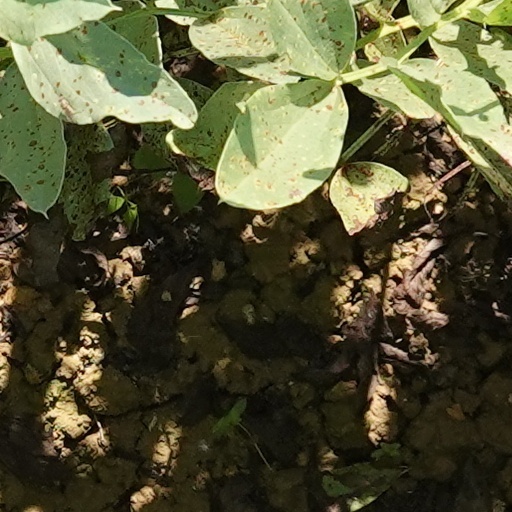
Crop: wheat